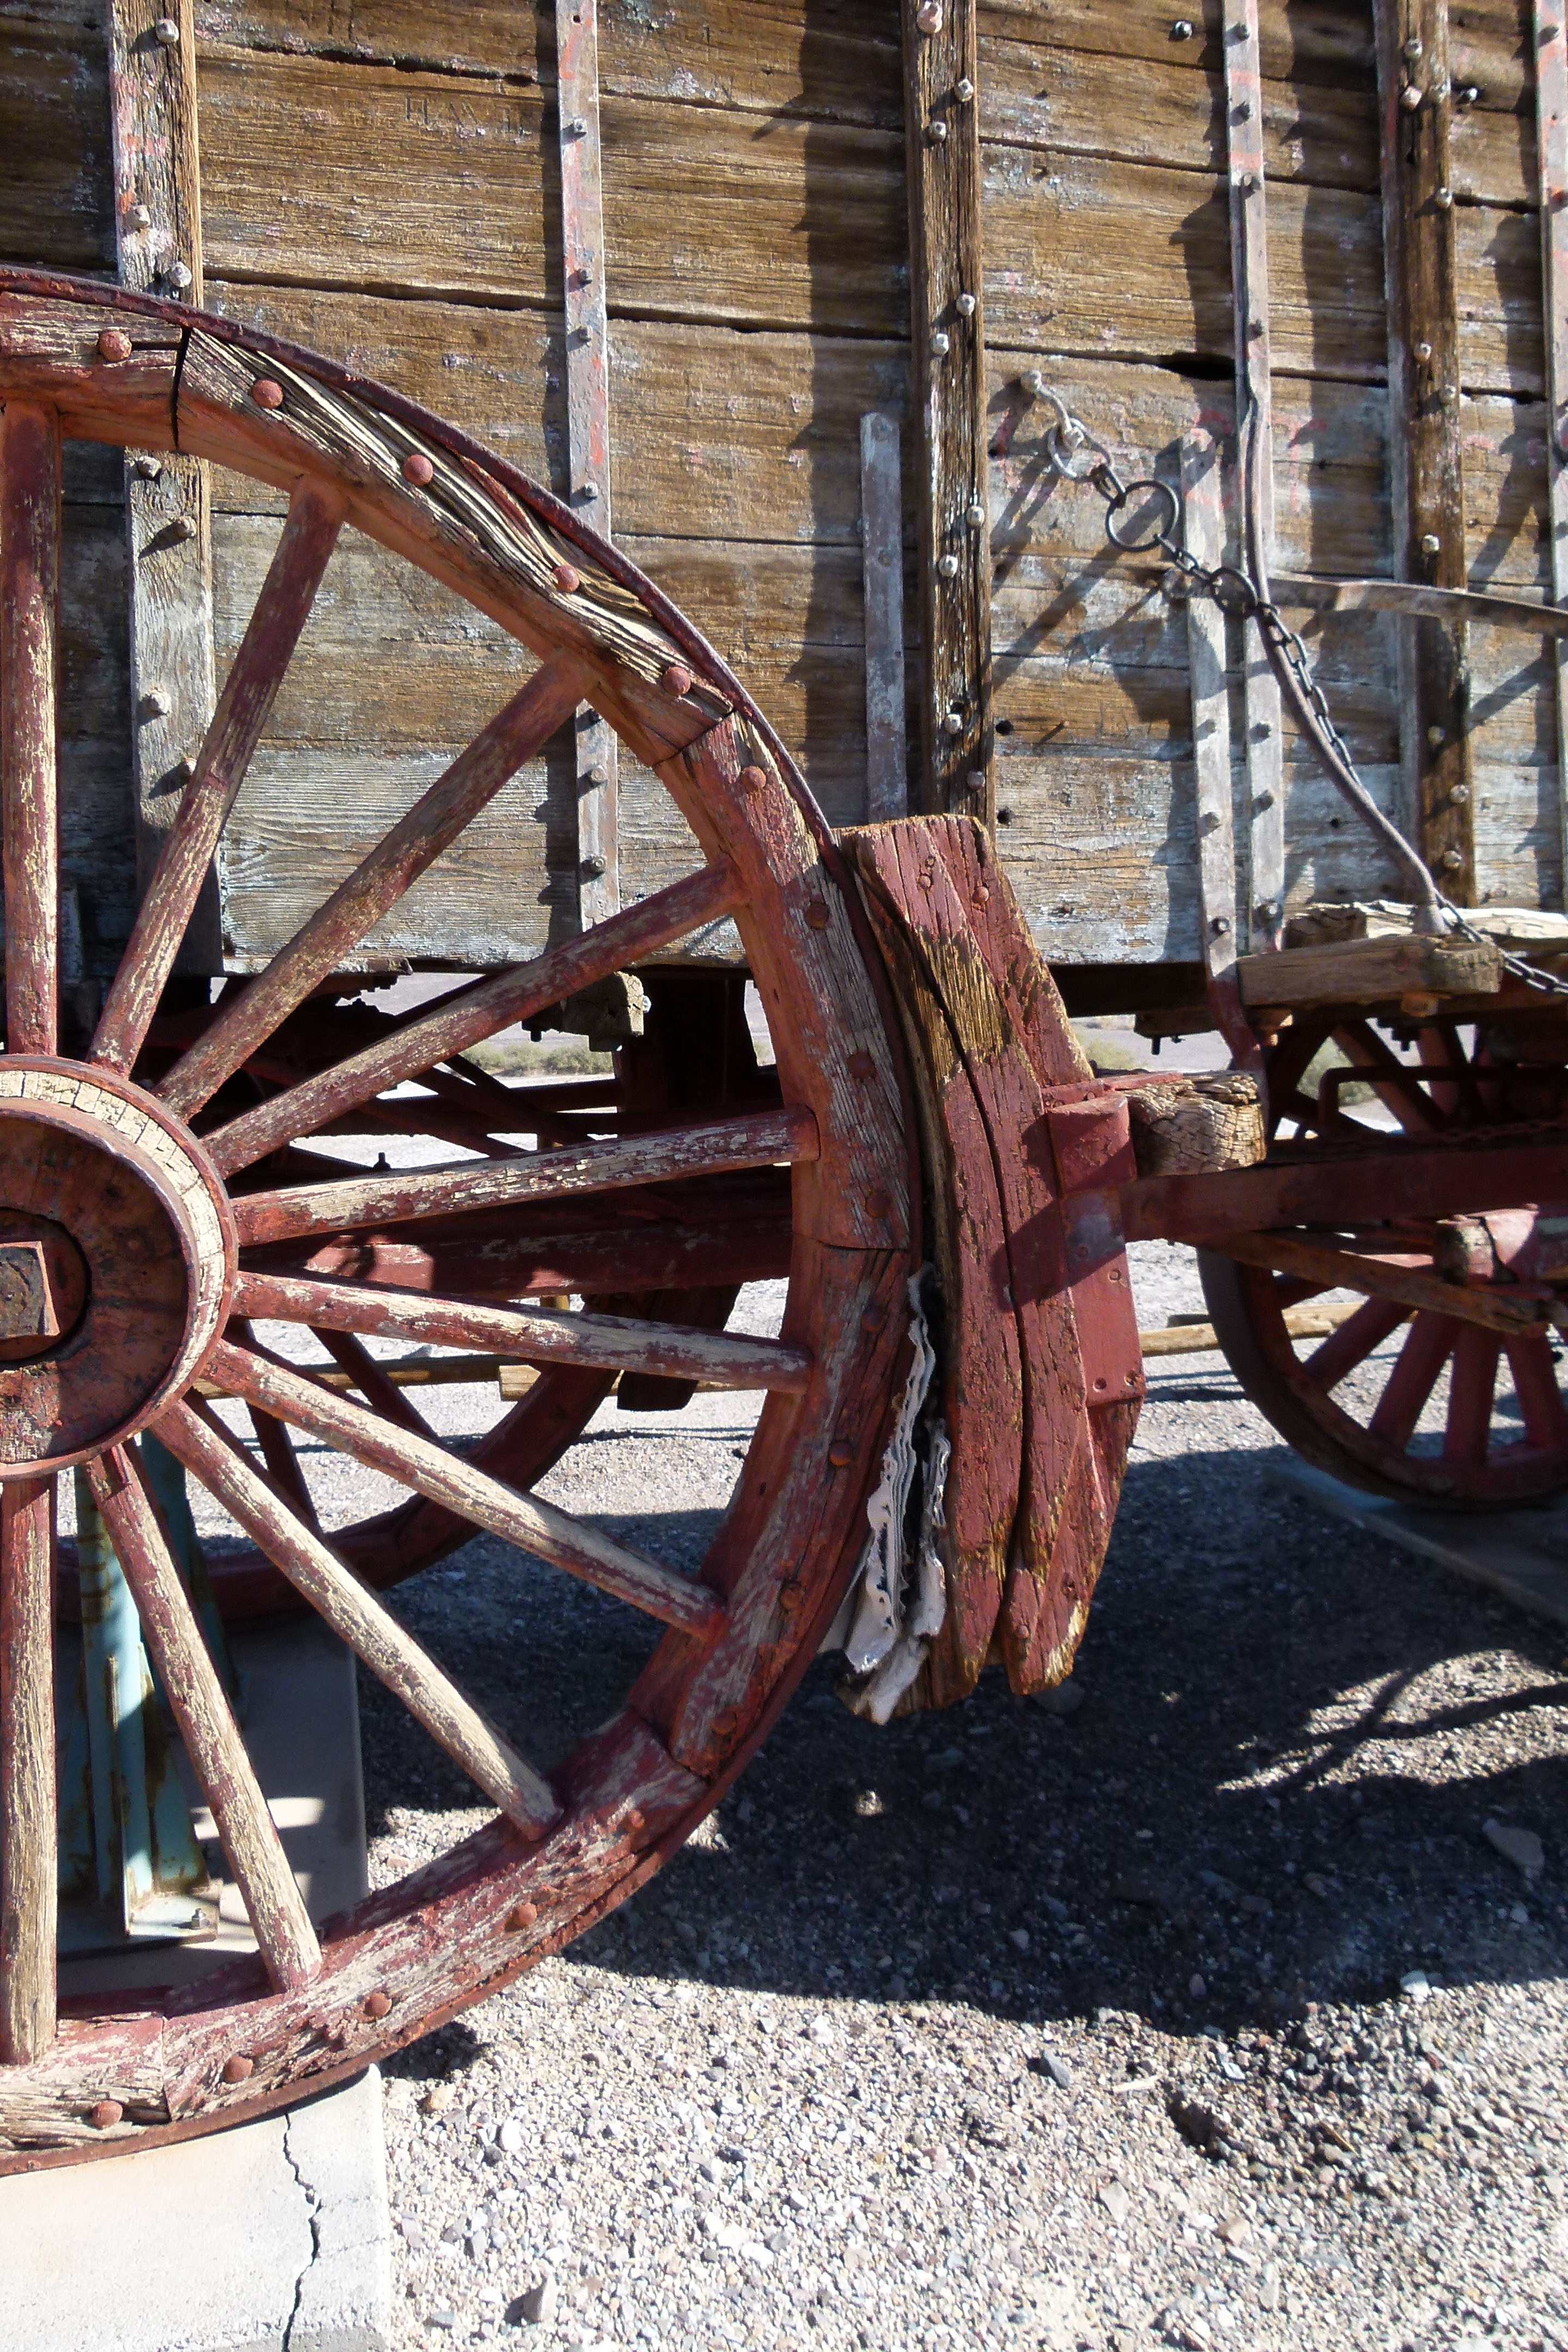
sand, wood, vintage, antique, wheel, wagon, desert, old, bicycle, dry, transportation, vehicle, usa, california, tire, sculpture, hot, wooden, iron, heritage, tourist attraction, death valley, western style, wild west, man made object, heritage site